Ray "Crash" Corrigan

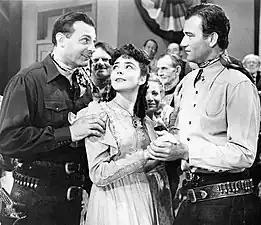
In "New Frontier" (1939), L-R: Corrigan, Jennifer Jones and John Wayne

Corrigan's Hollywood career began as a physical fitness instructor and physical culture trainer to the stars. In the early 1930s he did stunts and bit parts in several films, billed as Ray Benard. Many of his early roles were in ape costumes, for example, as a gorilla in "Tarzan and His Mate" (1934) and an "orangopoid" in the first "Flash Gordon" serial.